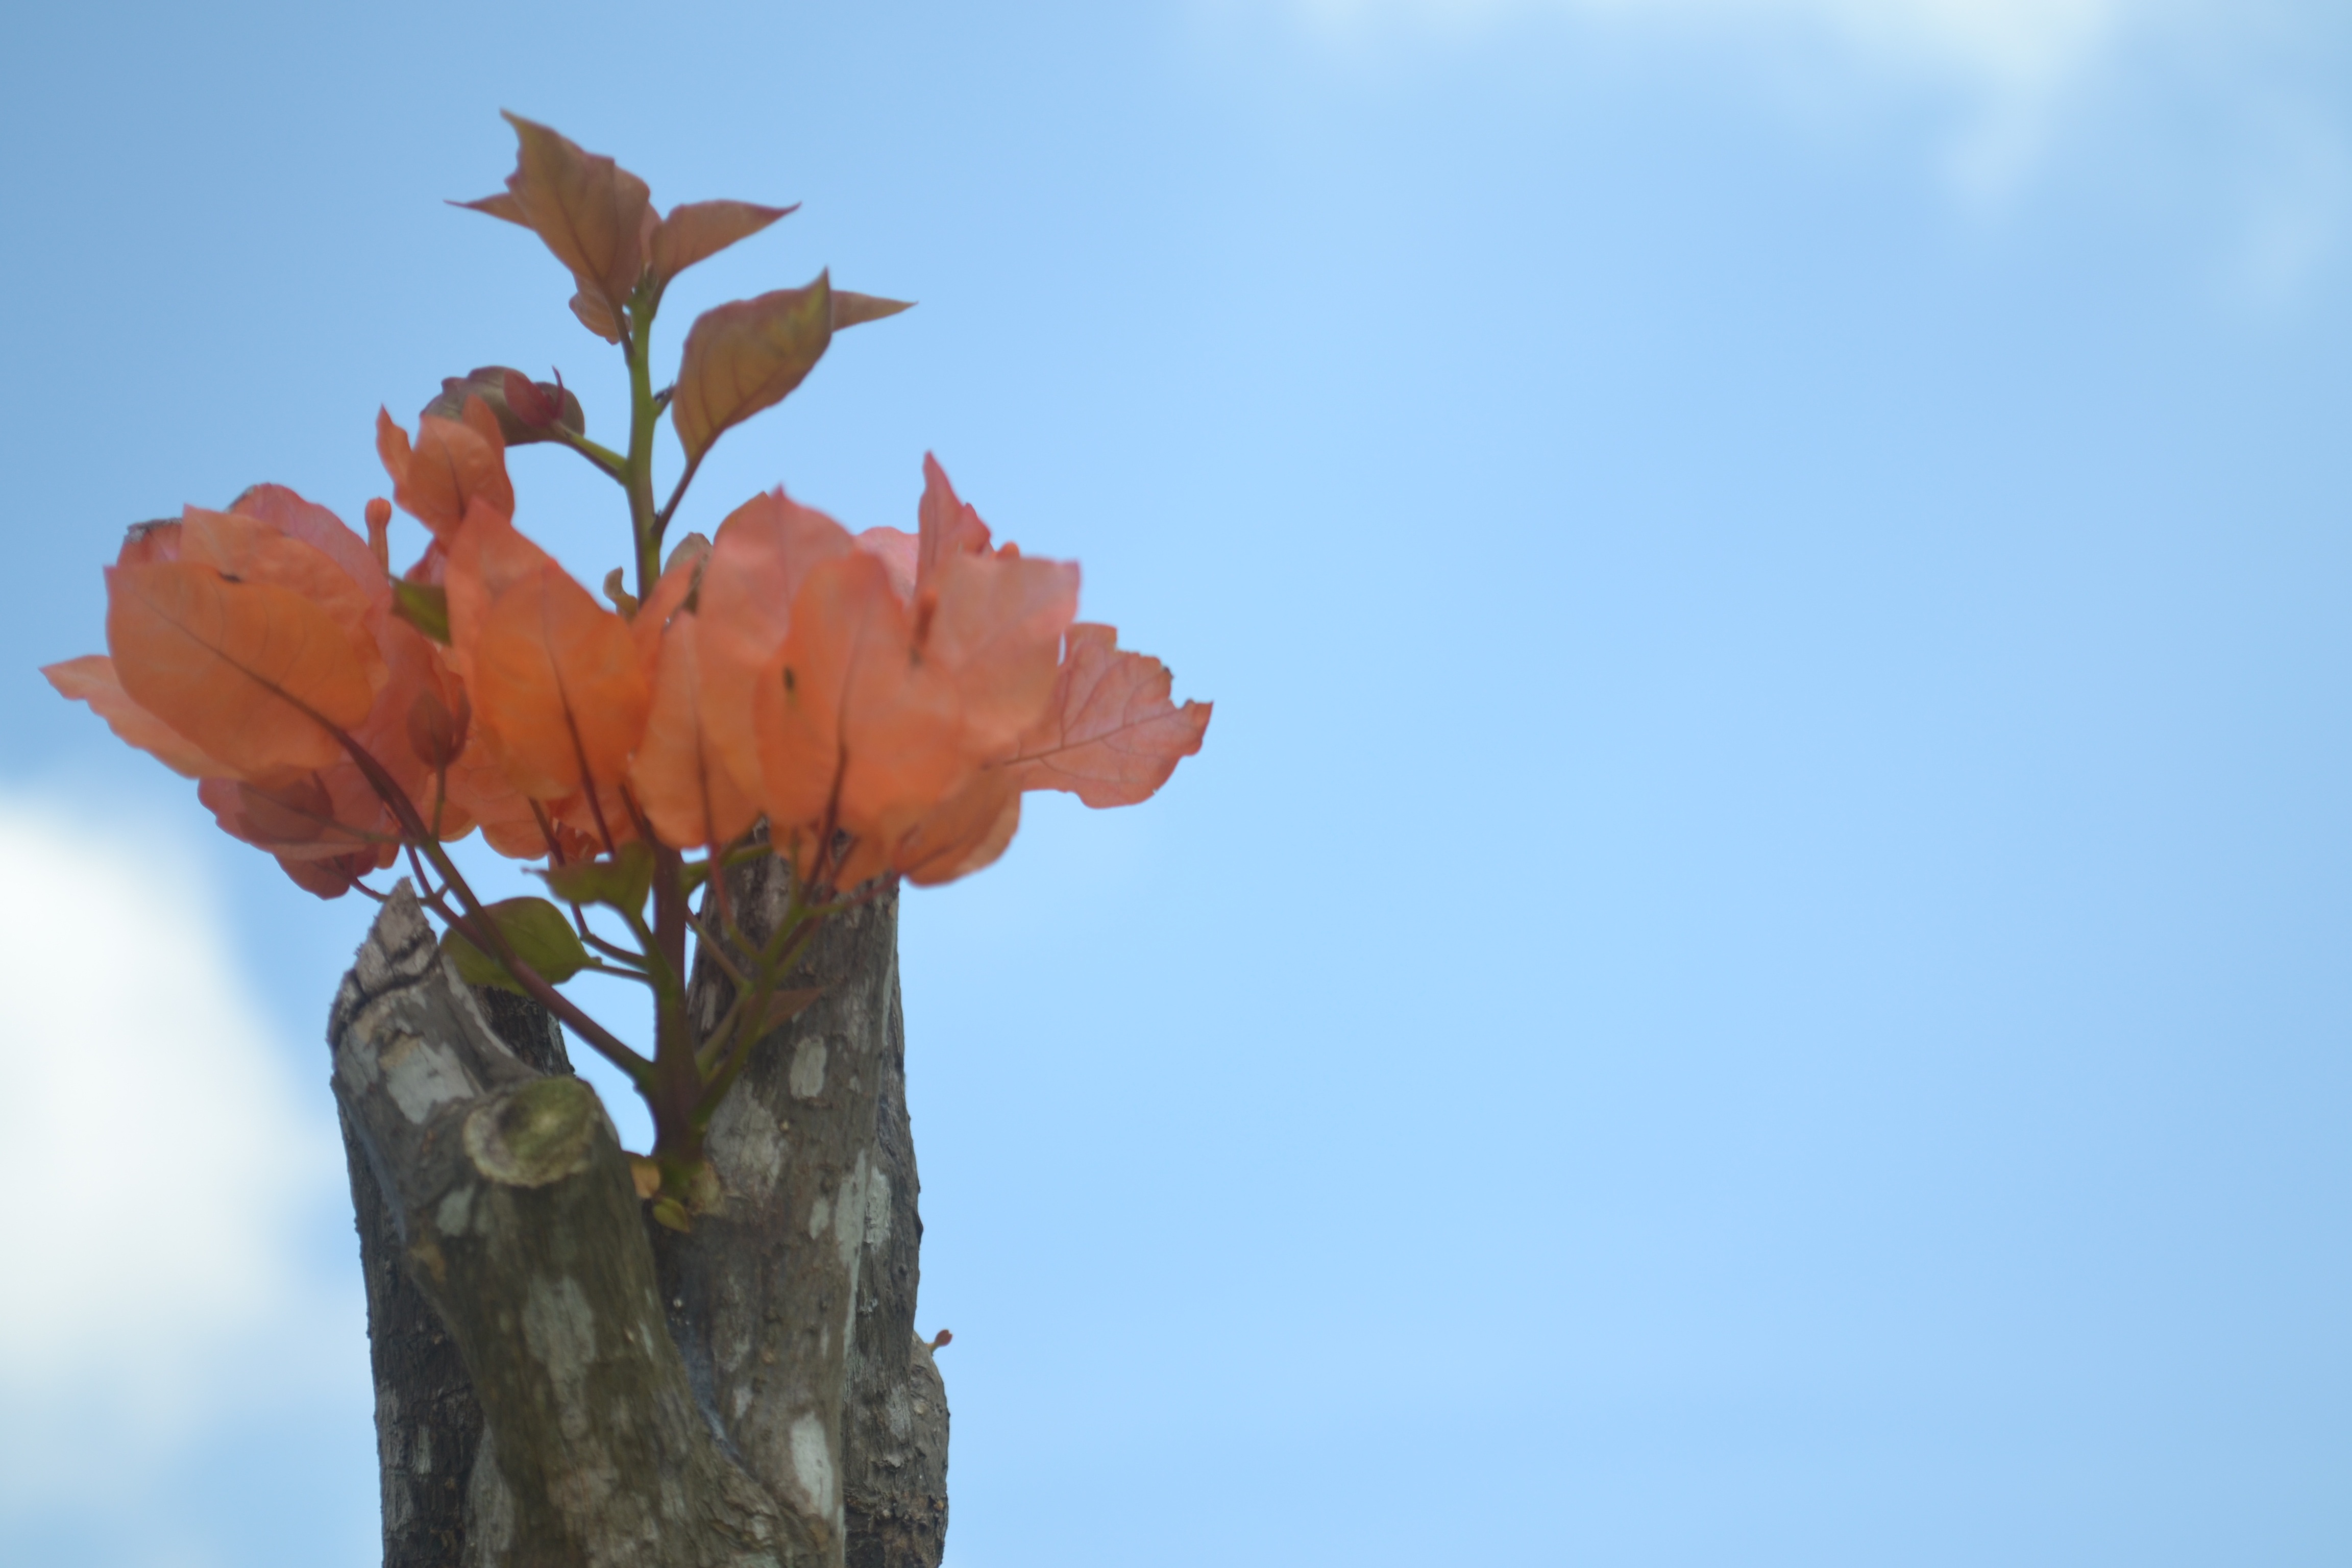
tree, branch, blossom, plant, sky, sunlight, leaf, flower, spring, autumn, flora, season, flowering plant, woody plant, land plant